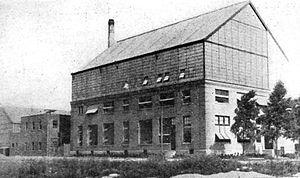
Selig Polyscope Company est une société de production de cinéma américaine de la période du cinéma muet.